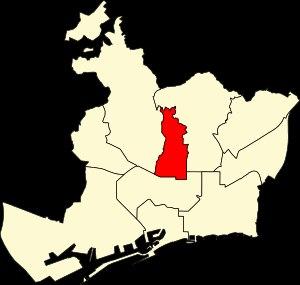
Gràcia est une ancienne commune et un district de Barcelone. Il est composé de cinq quartiers : Vallcarca i els Penitents, El Coll, La Salut, Vila de Gràcia et Camp d'en Grassot i Gràcia Nova.